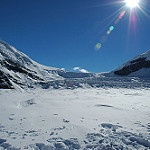
Scene: Outdoor